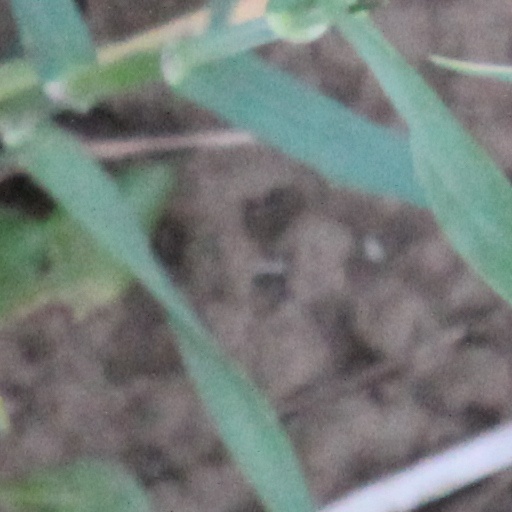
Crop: wheat